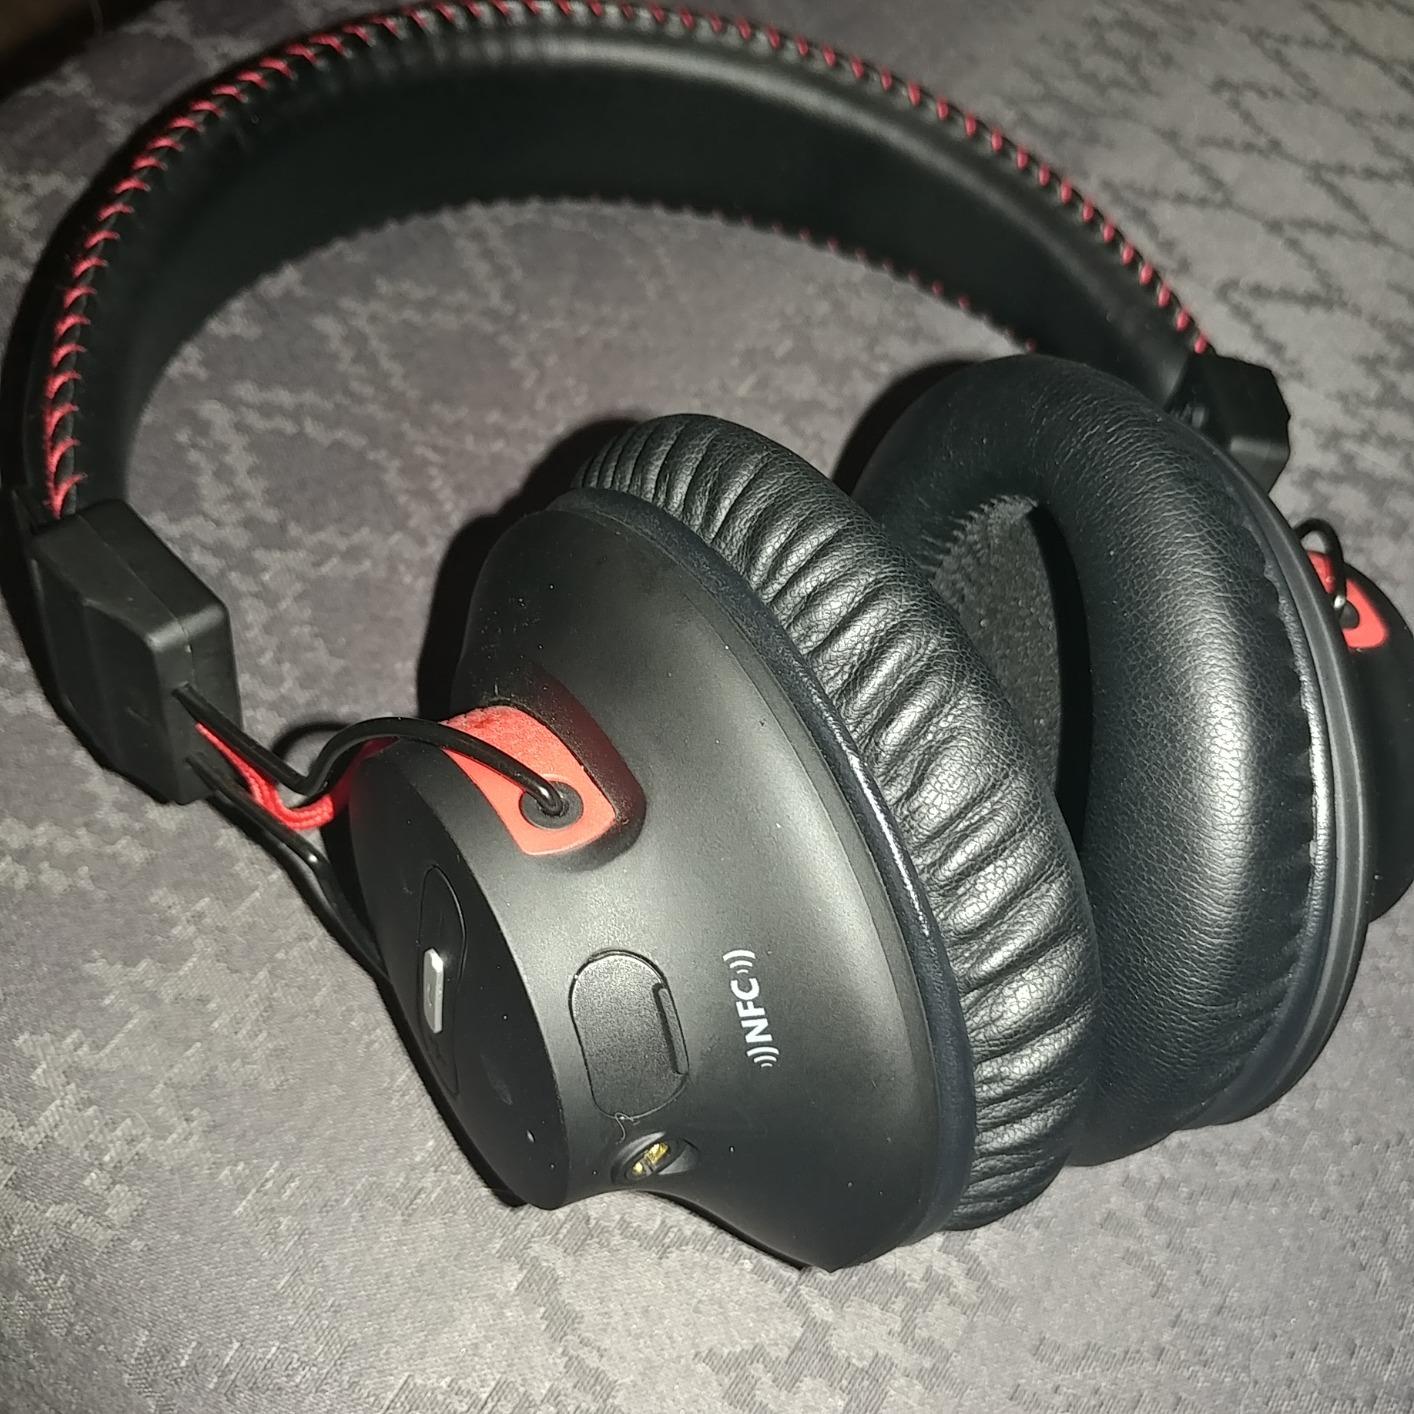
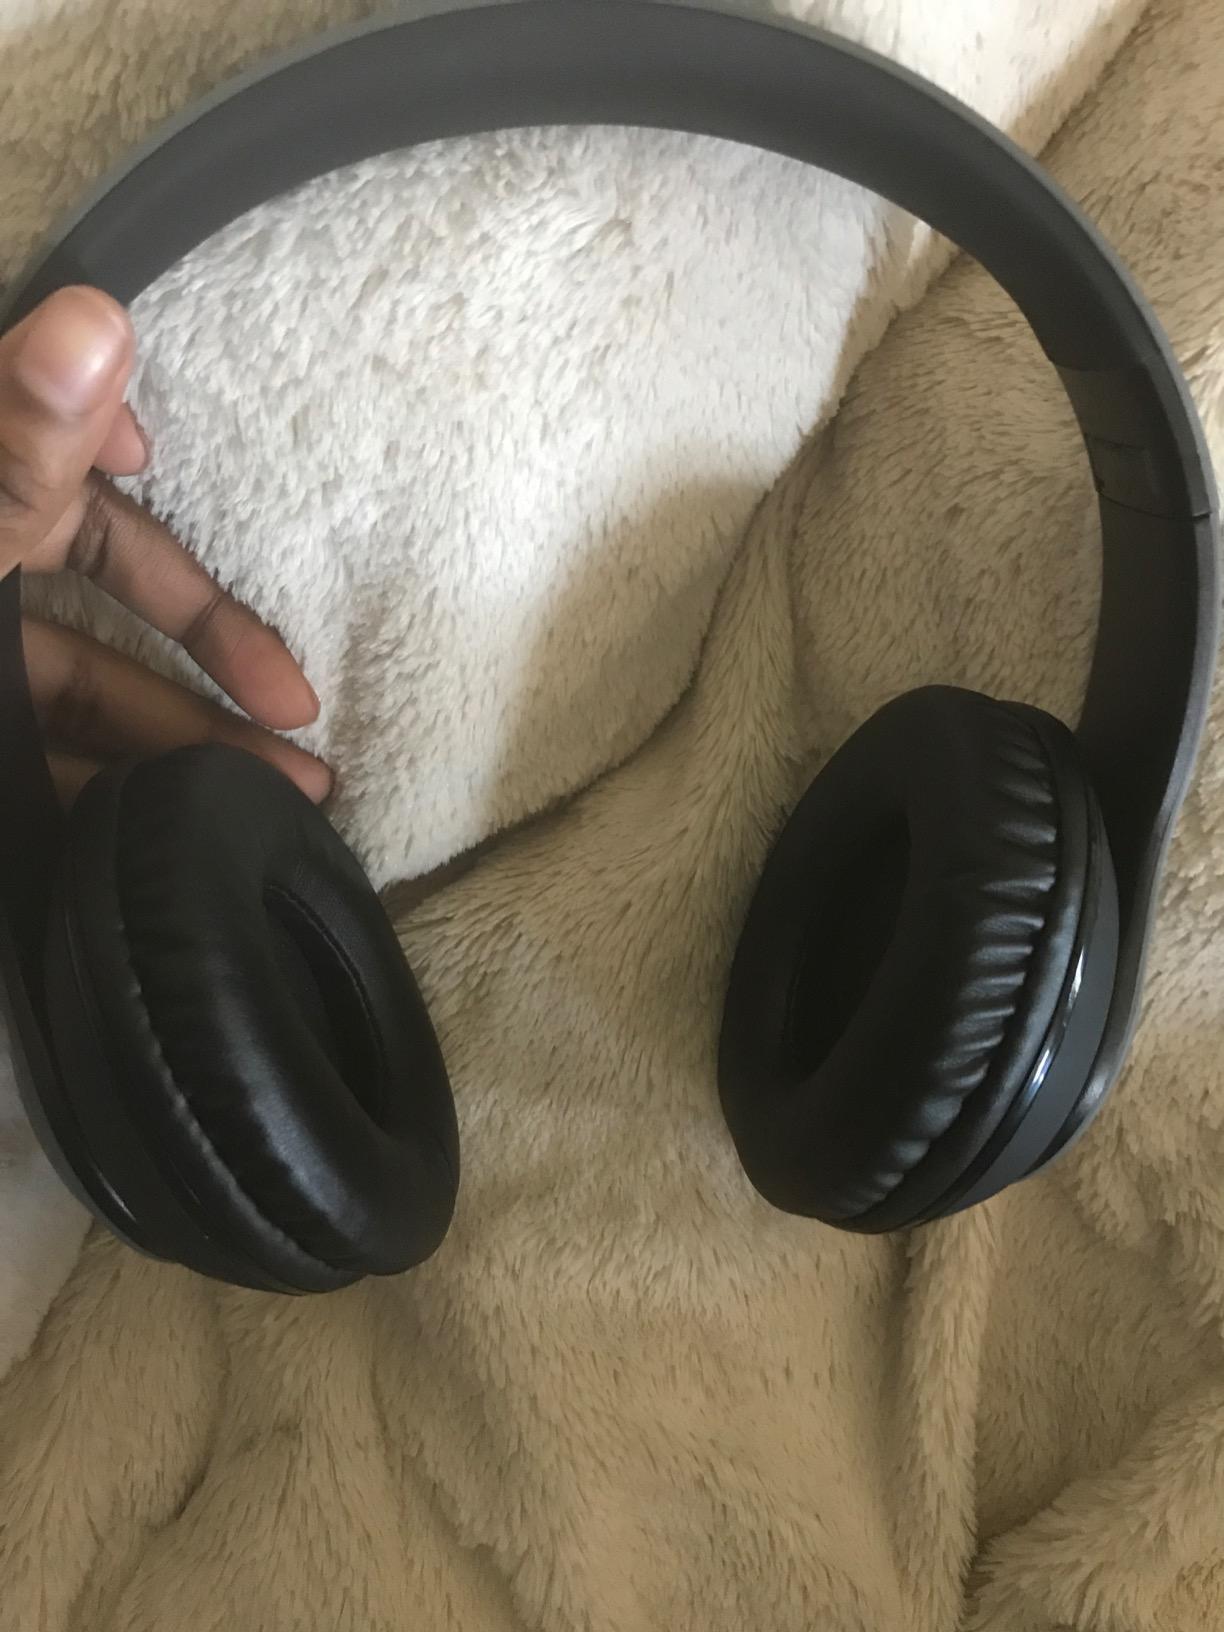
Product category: headphones
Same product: no